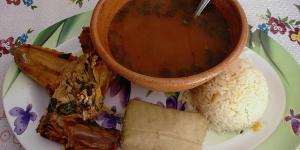
kack ik